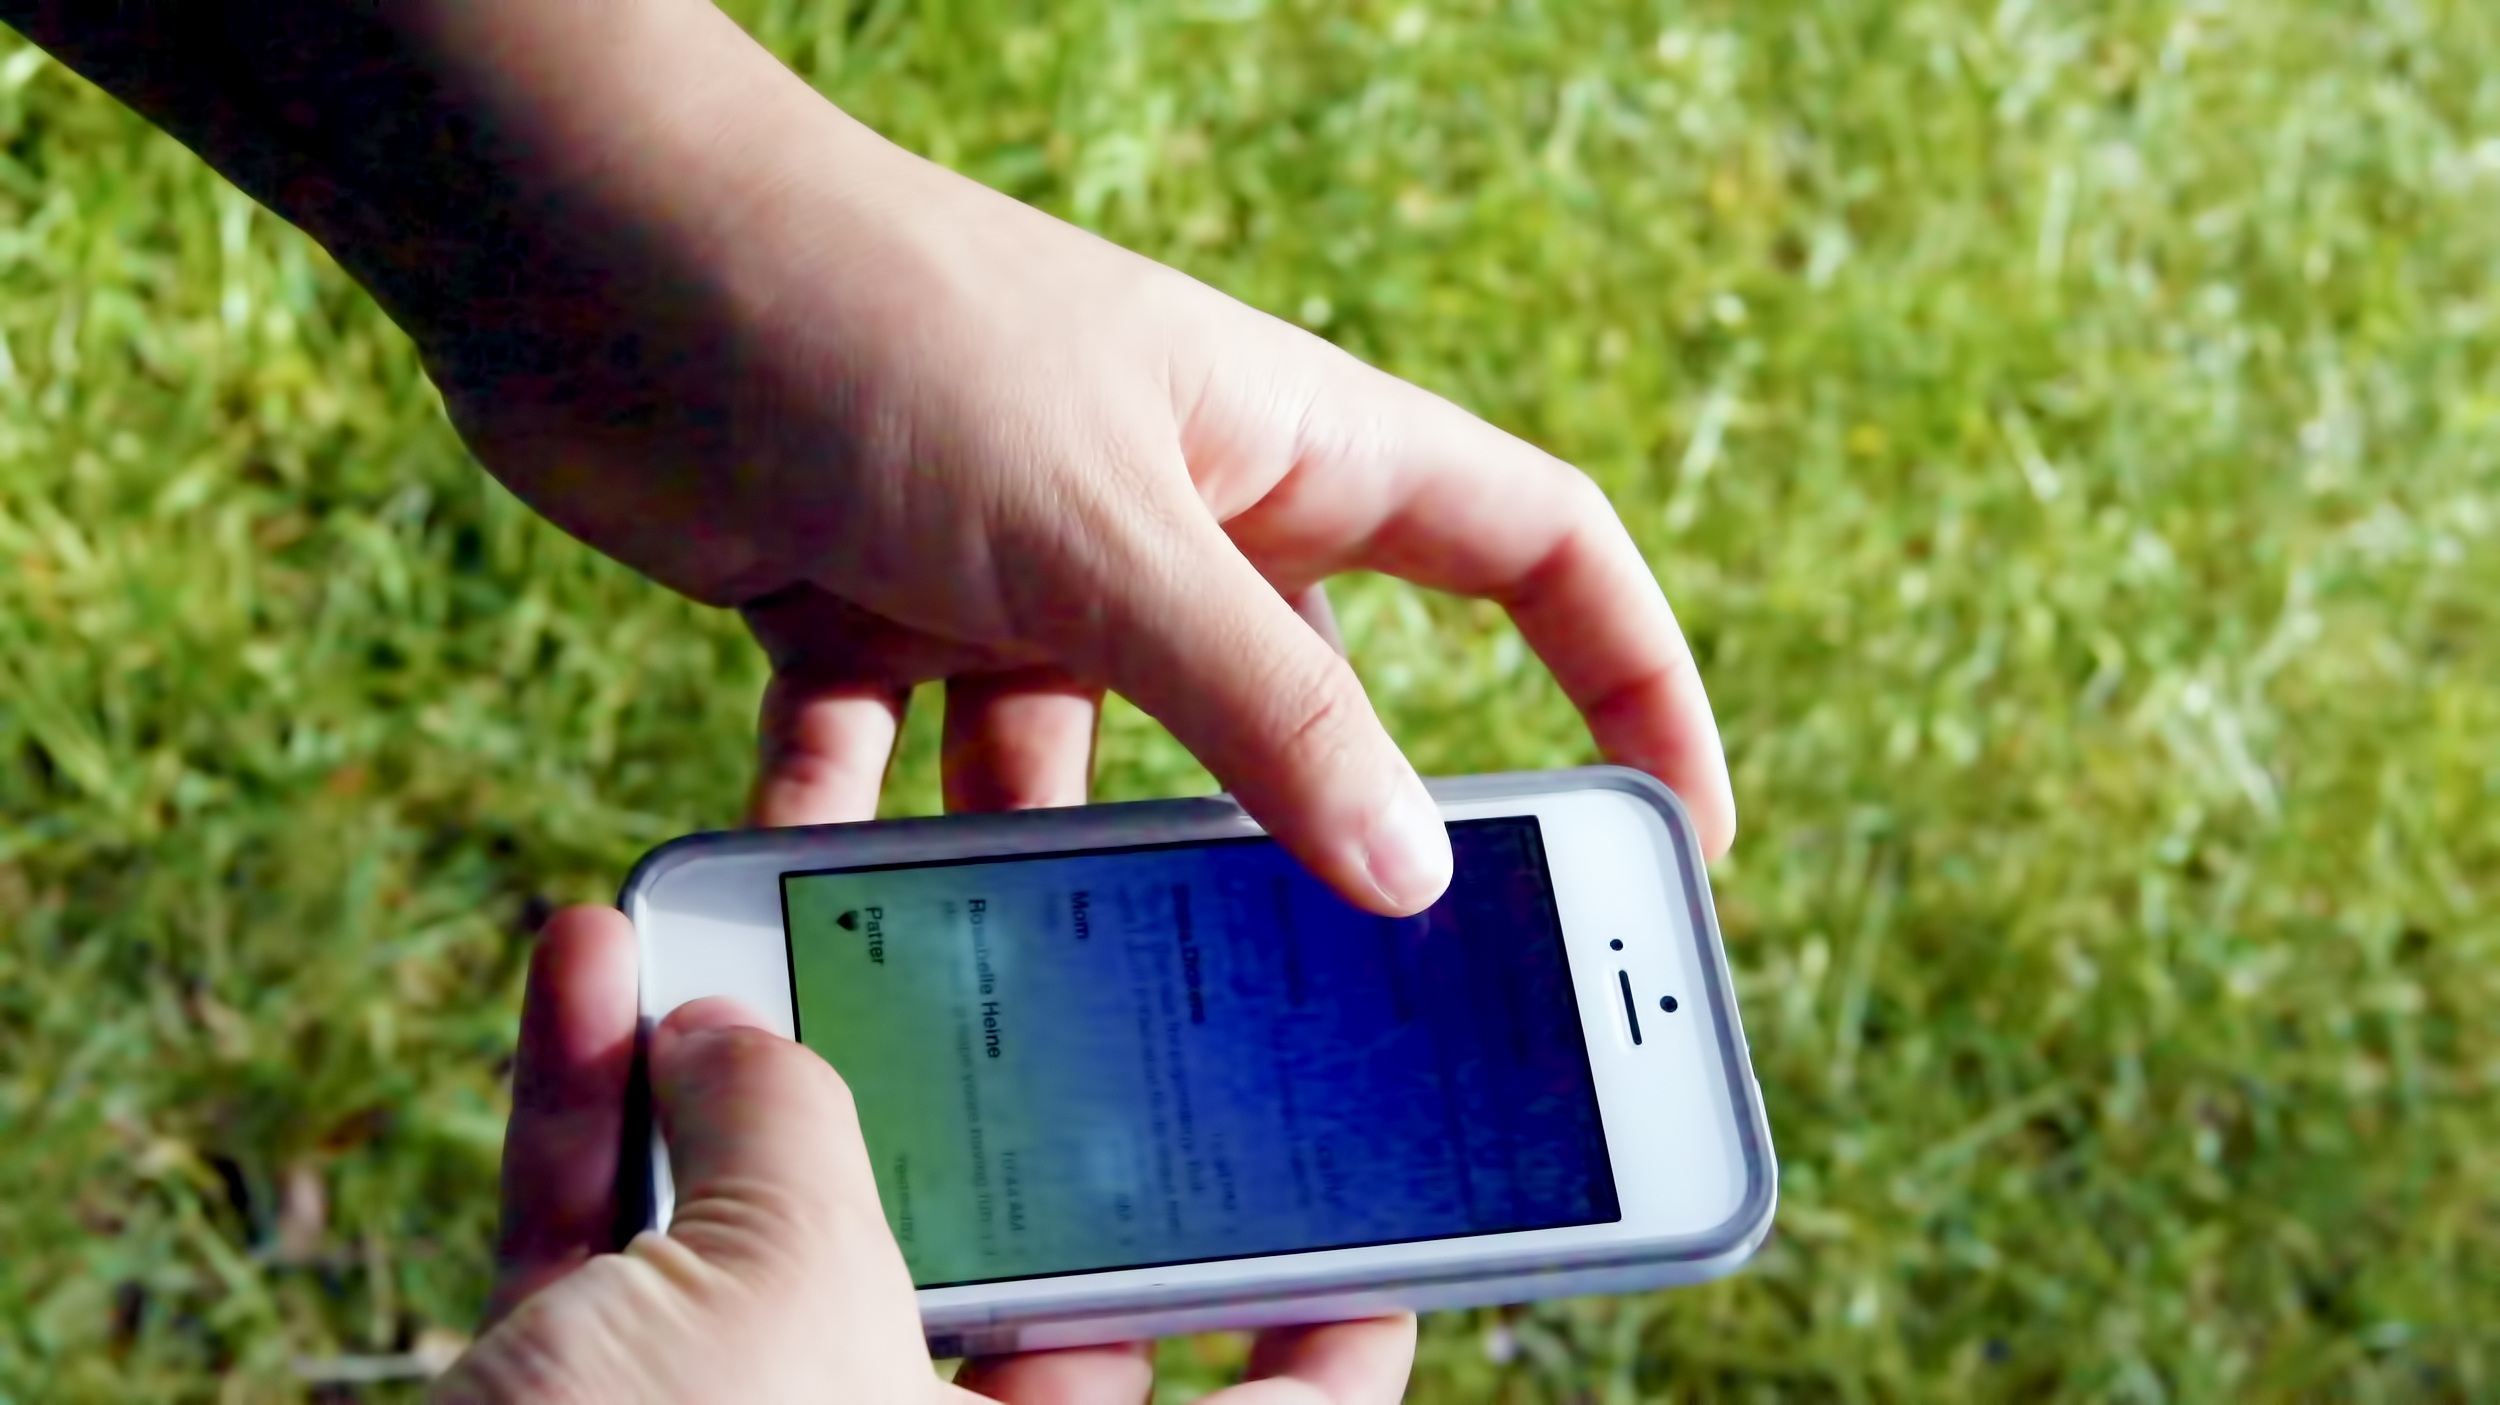
iphone, smartphone, mobile, hand, screen, apple, grass, technology, lawn, play, web, green, telephone, gadget, mobile phone, electronic, device, display, media, information, portable communications device, communication device